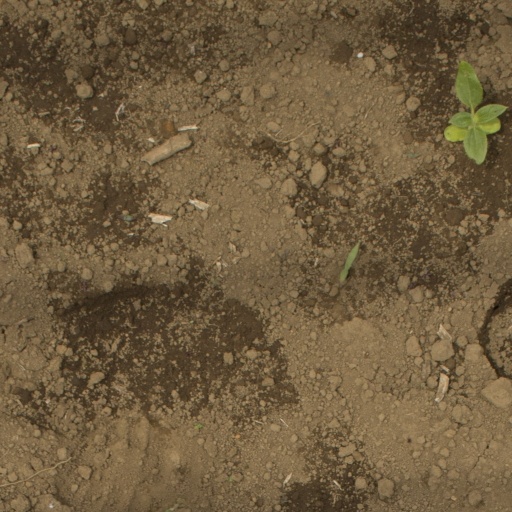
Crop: Jerusalem artichoke